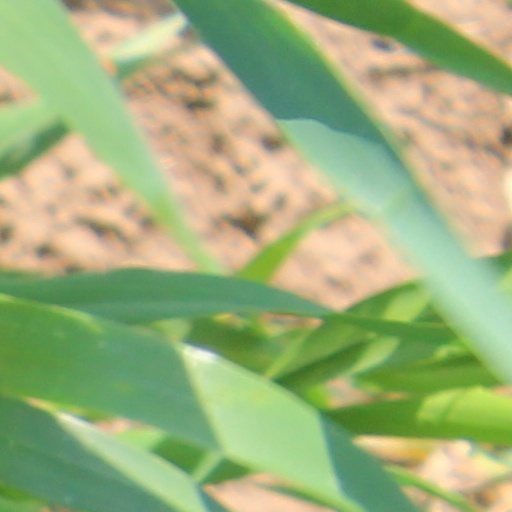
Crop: wheat